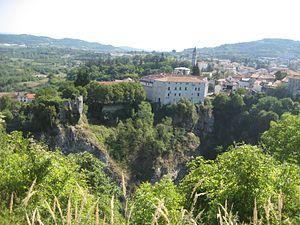
Pazin est une ville et une municipalité en Croatie, chef-lieu du comitat d'Istrie.